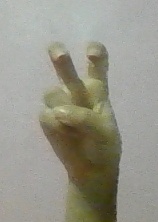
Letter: toot